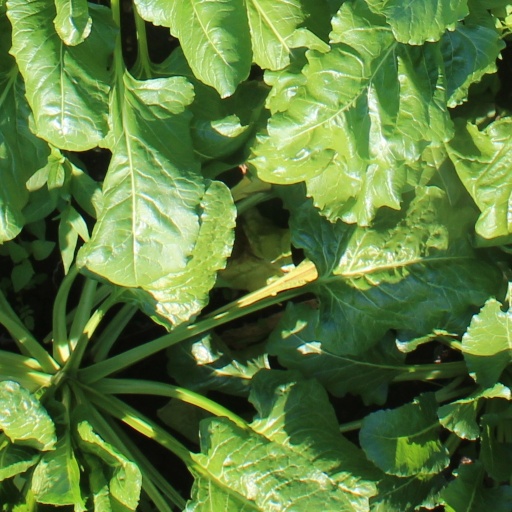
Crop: sugar beet